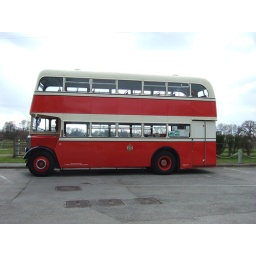
Random old bus in a pub car park